Cornelis Dopper

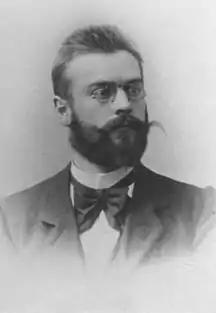
Cornelis Dopper c.1900

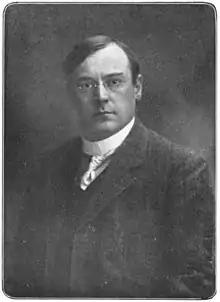
Cornelis Dopper, 1911

Cornelis 'Kees' Dopper (7 February 1870, Stadskanaal – 19 September 1939, Amsterdam) was a Dutch composer, conductor and teacher.